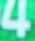
Number: 4